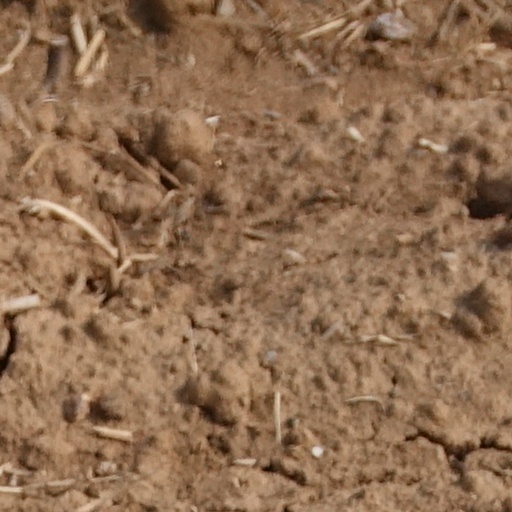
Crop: wheat